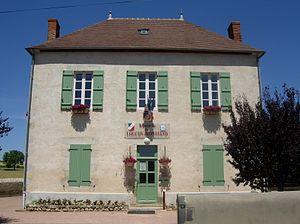
Une photo de la mairie de Louchy-Montfand vue de l'extèrieur
Louchy-Montfand est une commune française, située dans le département de l'Allier en région Auvergne-Rhône-Alpes.